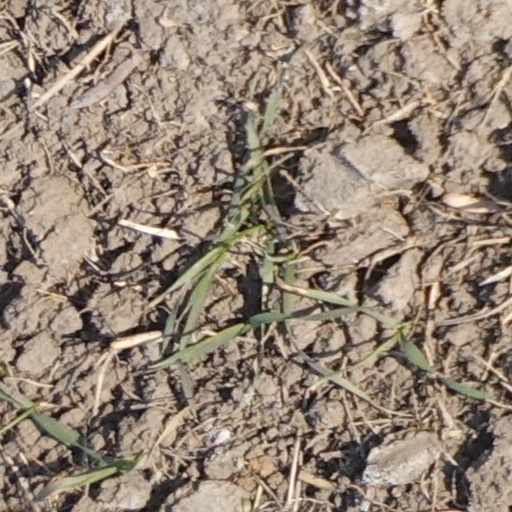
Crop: wheat